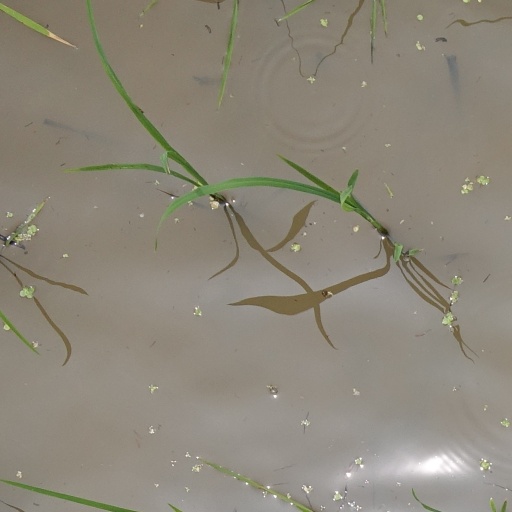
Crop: rice